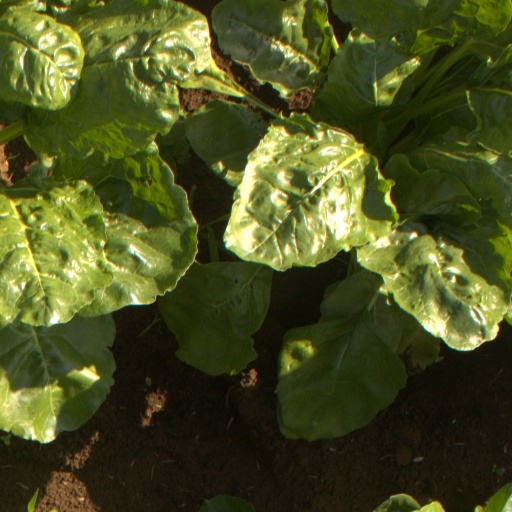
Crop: sugar beet